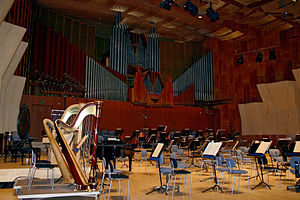
Radiohuset / Historisk baggrund / Krigen om luften
Studie 1: Radiohusets koncertsal har plads til 1074 publikummer fordelt på Gulv, Balkon og Etage. Der må dog maksimalt opholde sig 1300 personer i salen. Så i enkelte tilfælde, eksempelvis ved store kor, har man været nødsaget til ikke at sælge alle billetterne. Koncertsalen blev taget i brug den 11. september 1945. Plexiglaspladerne i loftet blev sat op i 1989 som følge af, at musikerne ikke kunne 'fornemme' resten af orkestret. Bemærk orglets vandrette "spanske trompeter"; en lille, anderledes detalje.
Radiohusets koncertsal har plads til 1074 publikummer fordelt på Gulv, Balkon og Etage. Koncertsalen blev første gang taget i brug den 11. september 1945. Studie 1: Radiohusets koncertsal har plads til 1074 publikummer fordel på Guld, Balkon og Etage. Koncertsalen blev første gang taget i brug den 11. september 1945. Plexiglaspladerne i loftet blev sat op i 1989 (nej, de er ældre, fra halvfjerdserne)som følge af, at musikerne ikke kunne 'fornemme' resten af orkestret. Bemærk i øvrigt, at orglets baspiber vender udblæsningshullet ud mod publikum i stedet for lodret. En lille æstetisk detalje. Det er ikke baspiber der ligger vandret, men spanske trompeter.
Radiohuset er tidligere hovedkvarter for DR, og liggerpå Rosenørns Allé 22 på Frederiksberg i Frederiksberg Kommune.